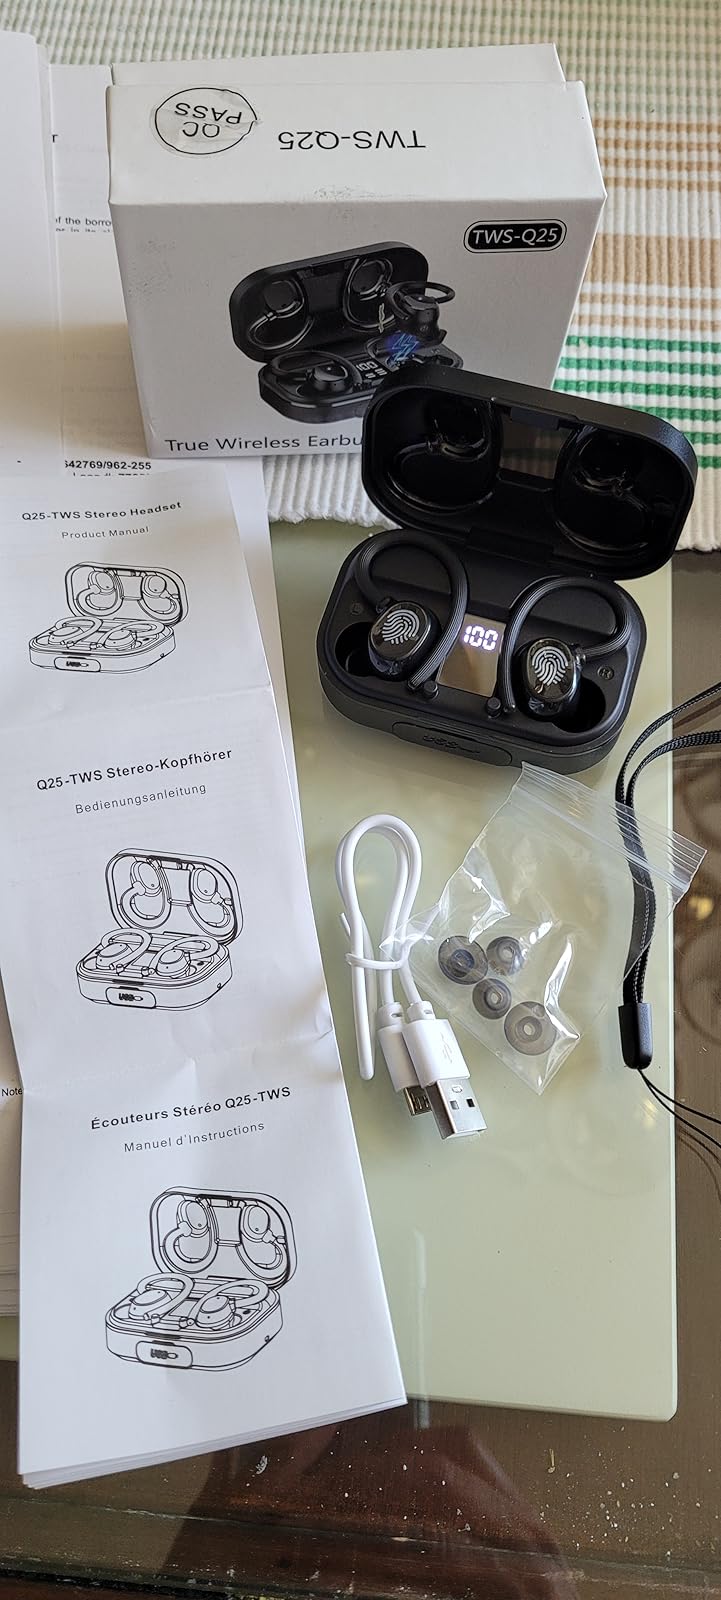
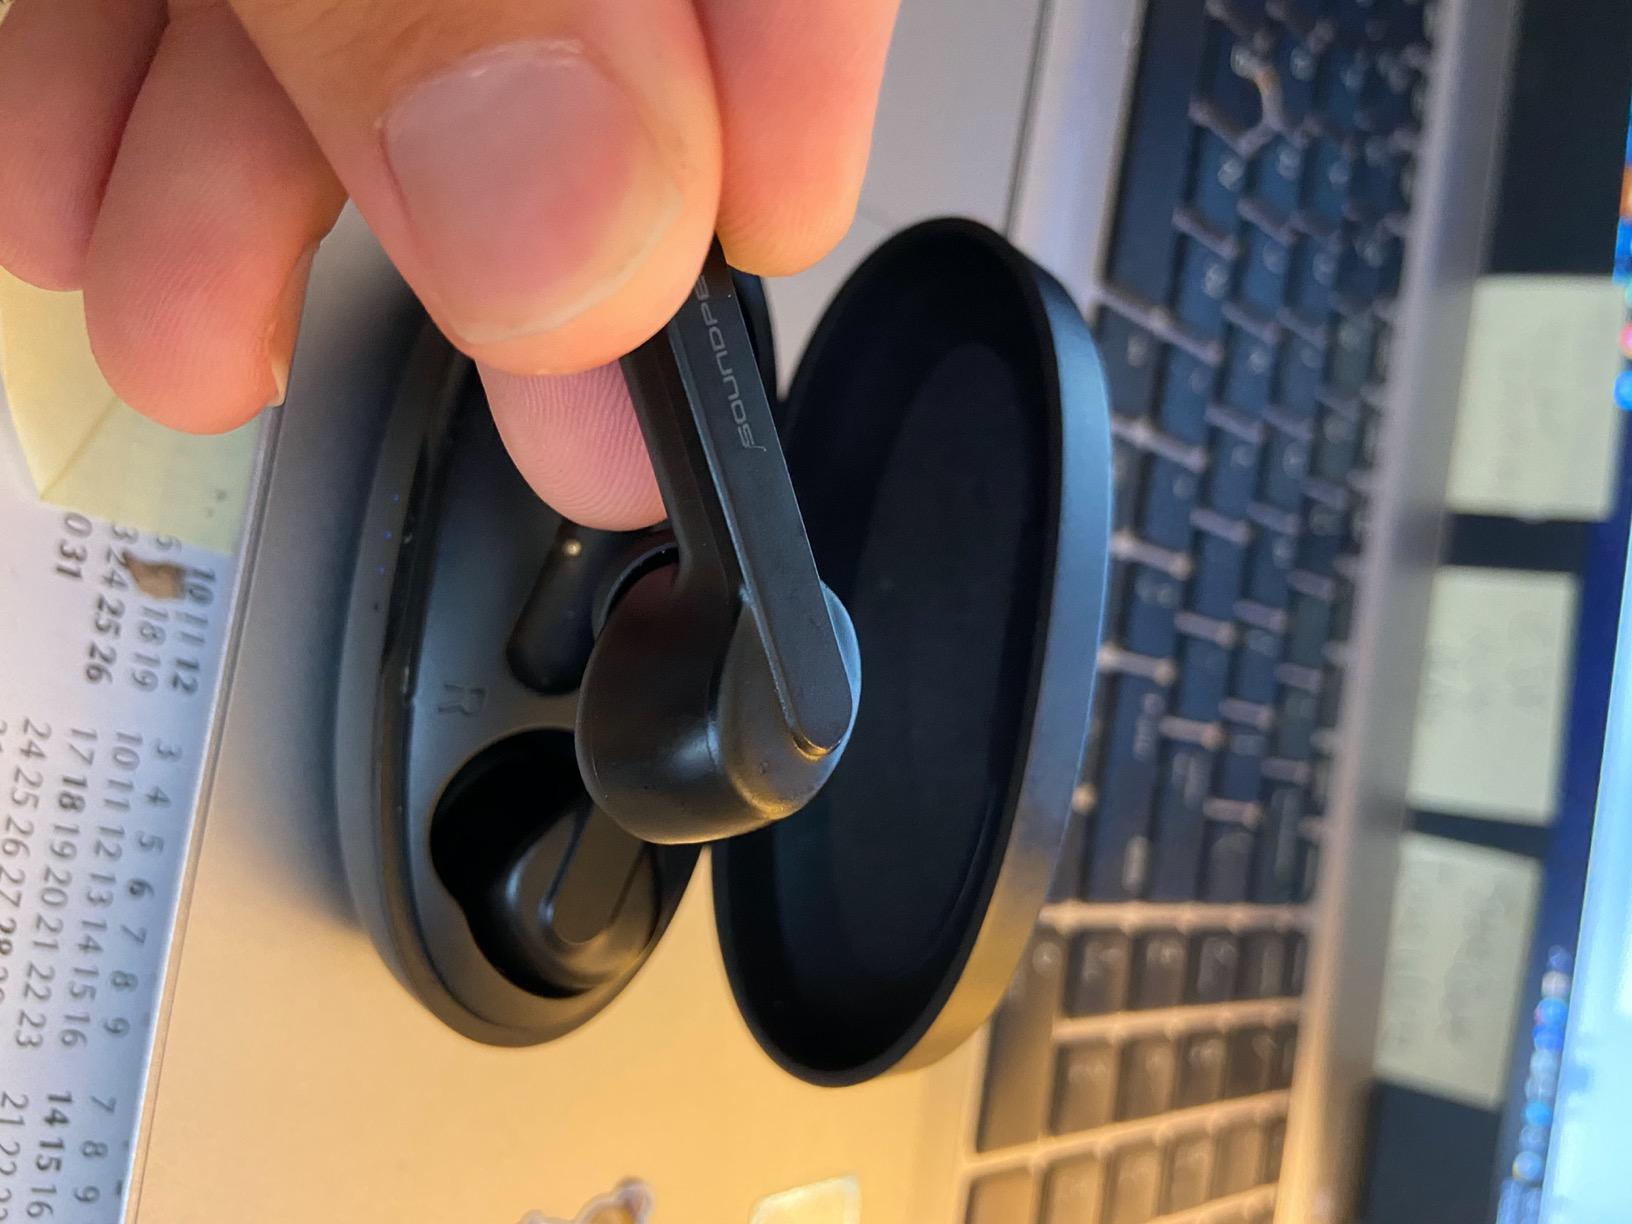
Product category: earbuds
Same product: no